Torra di Negru

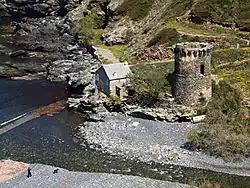

The Tower of Negru is a Genoese tower located in the commune of Olmeta-di-Capocorso (Haute-Corse) on the coast of the Corsica. The tower sits on the shore on the west coast of Capicorsu.